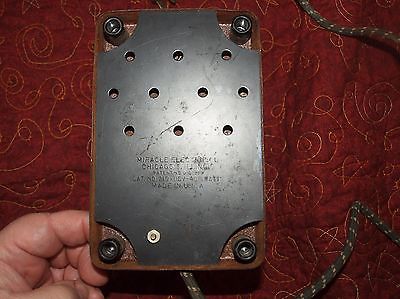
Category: toaster